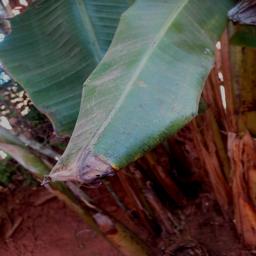
Label: MALBHOG LEAF